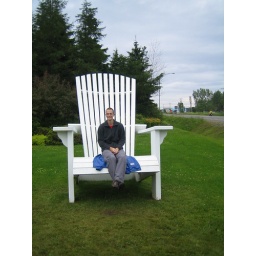
Little person in chair